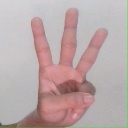
अक्षर: व